Body mass index

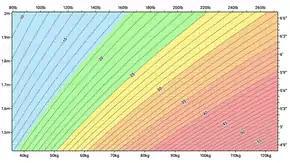
Chart showing body mass index (BMI) for a range of heights and weights in both metric and imperial. Colours indicate BMI categories defined by the World Health Organization; "underweight", "normal weight", "overweight", "moderately obese", "severely obese" and "very severely obese".

Body mass index (BMI) is a value derived from the mass (weight) and height of a person. The BMI is defined as the body mass divided by the square of the body height, and is expressed in units of kg/m, resulting from mass in kilograms (kg) and height in metres (m).